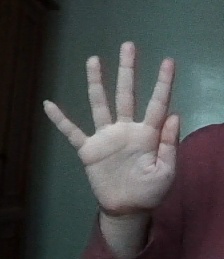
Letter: sheen